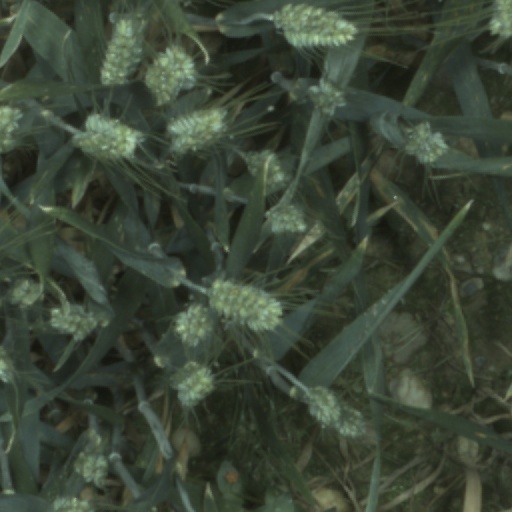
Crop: wheat